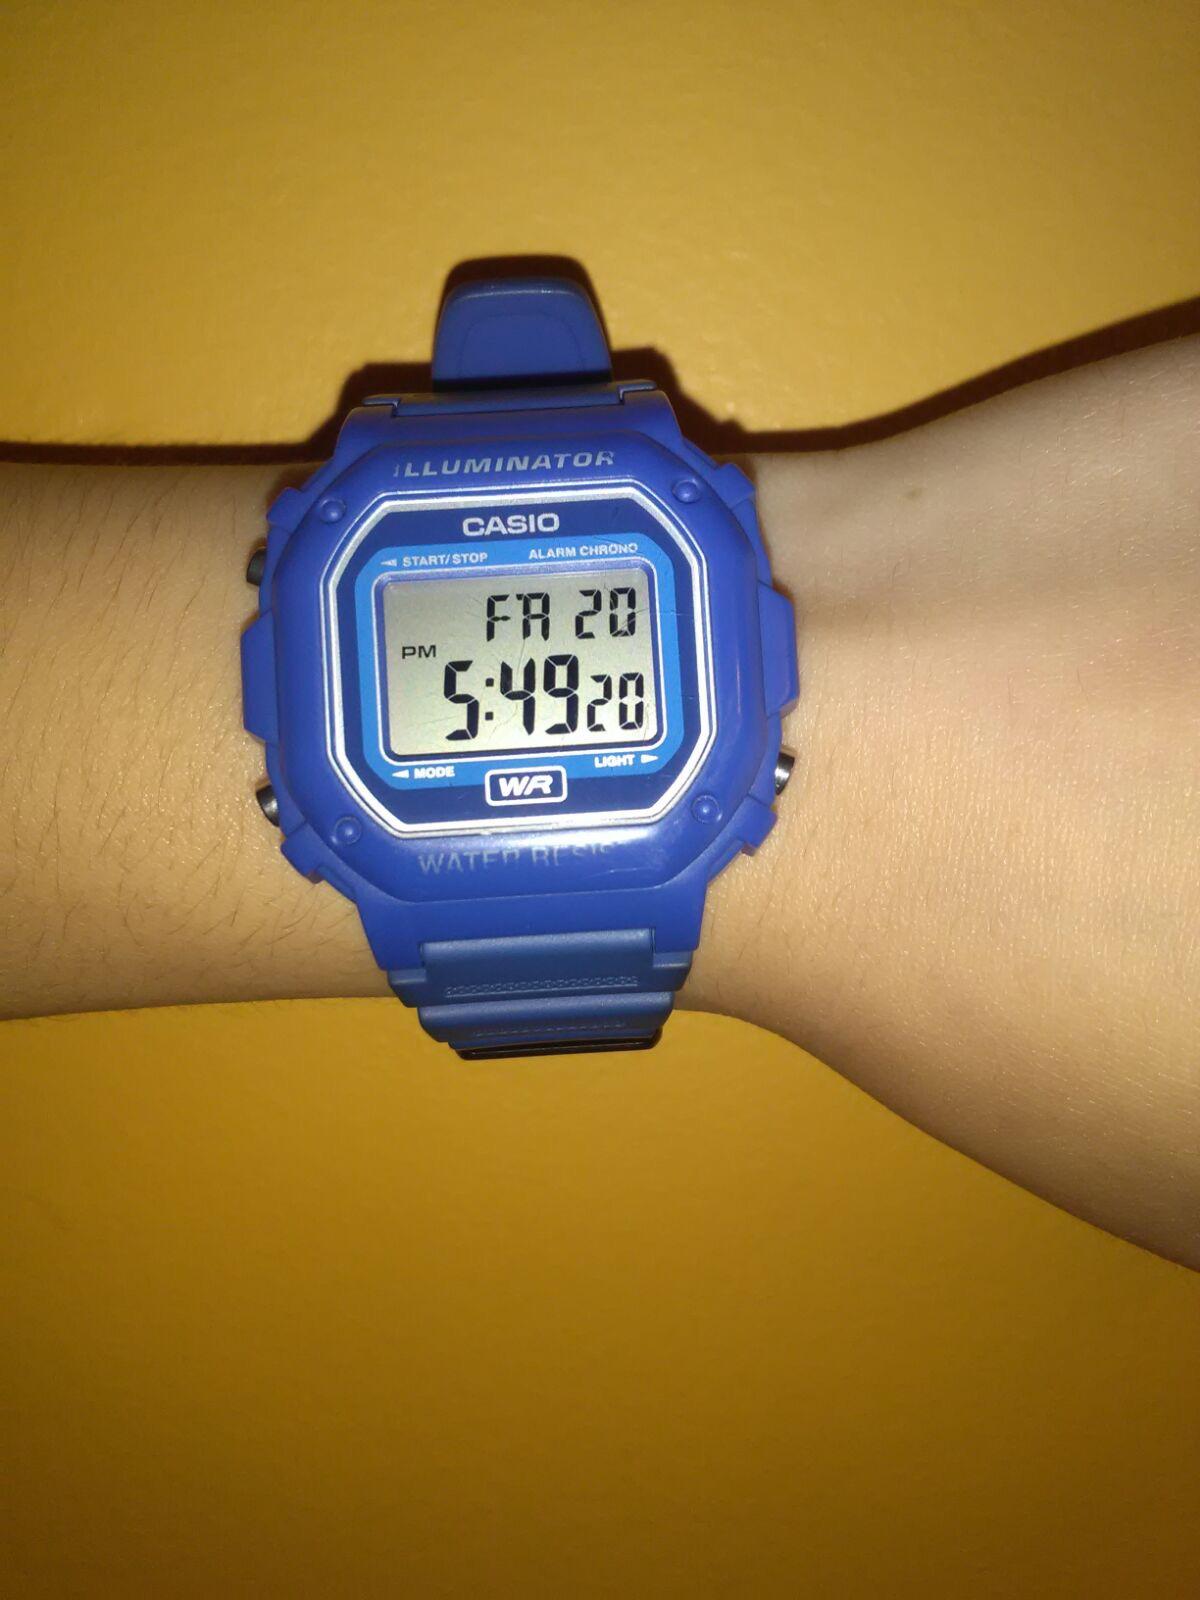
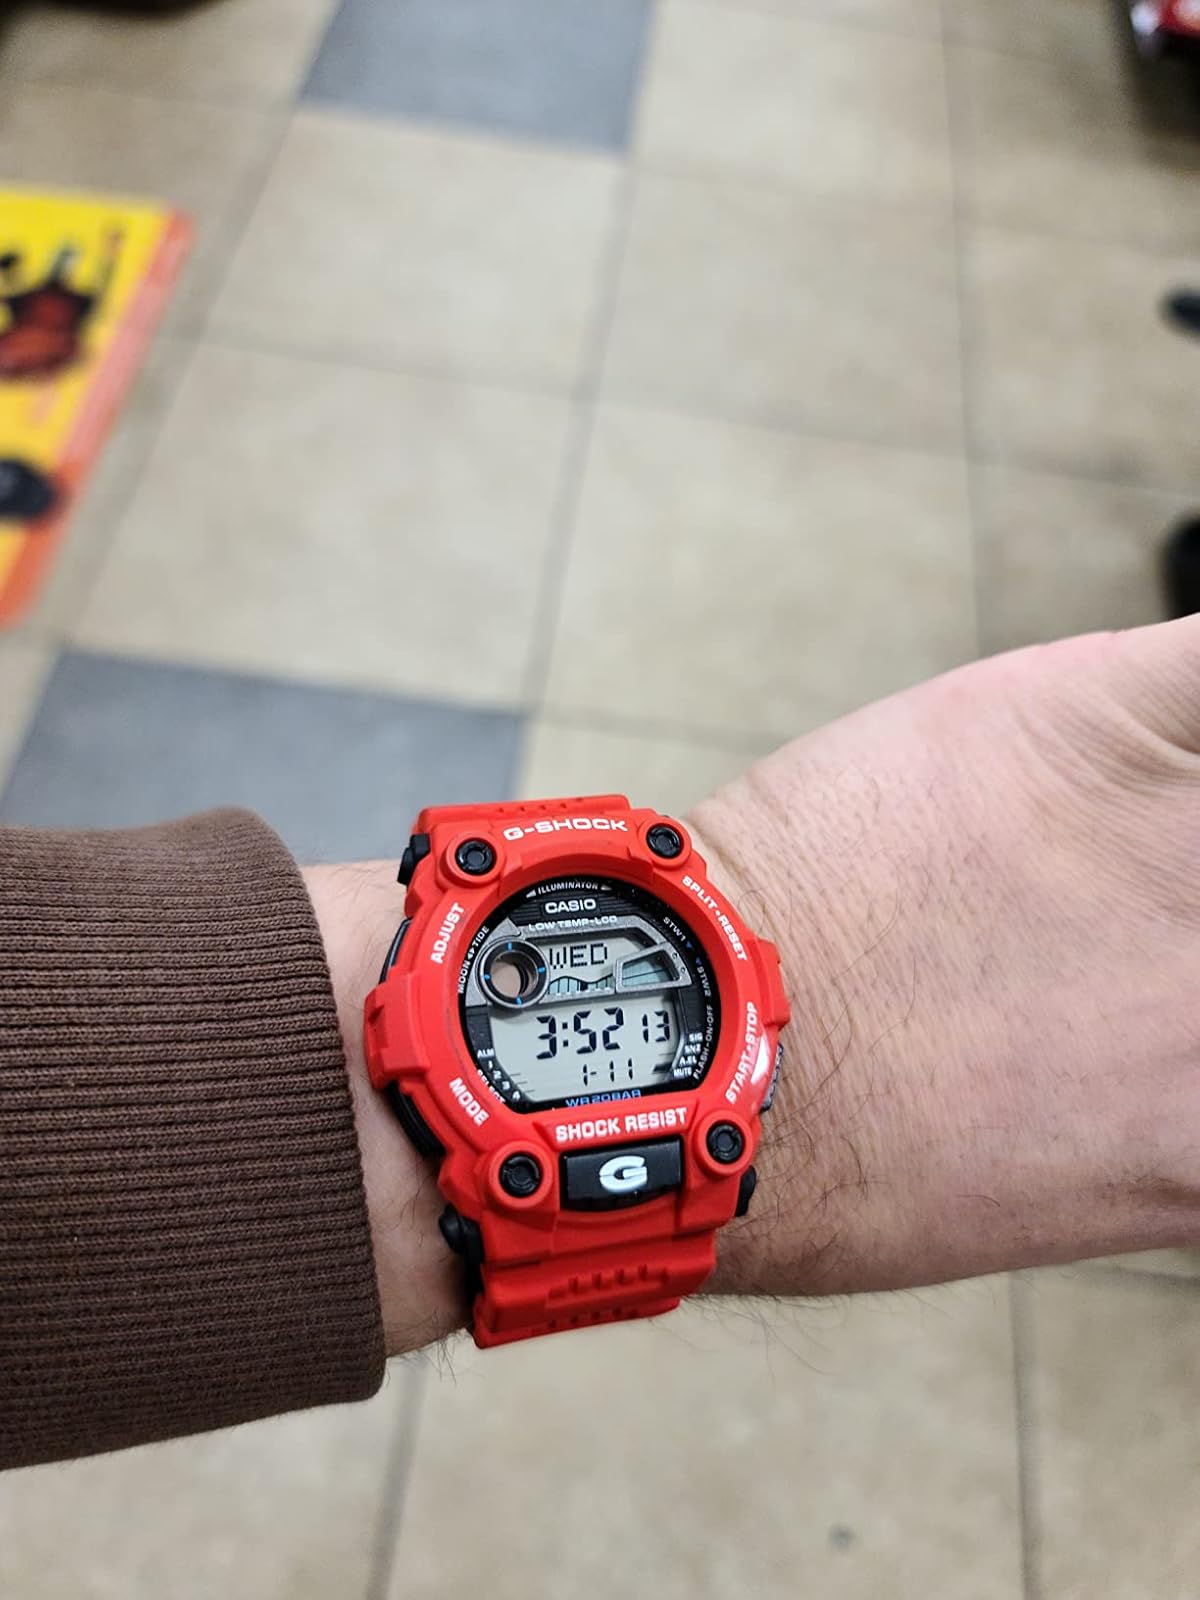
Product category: accessories_watch
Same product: no